Capital Citybus

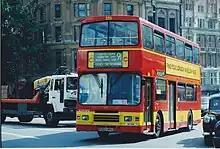
Alexander bodied Volvo Olympian at Trafalgar Square on route 91

Capital Citybus was established on 29 December 1990, with the purchase of the London tendered bus services of Ensignbus by the Hong Kong businessman Tsui Tsin-tong's CNT Group, which also owned bus operator Citybus.